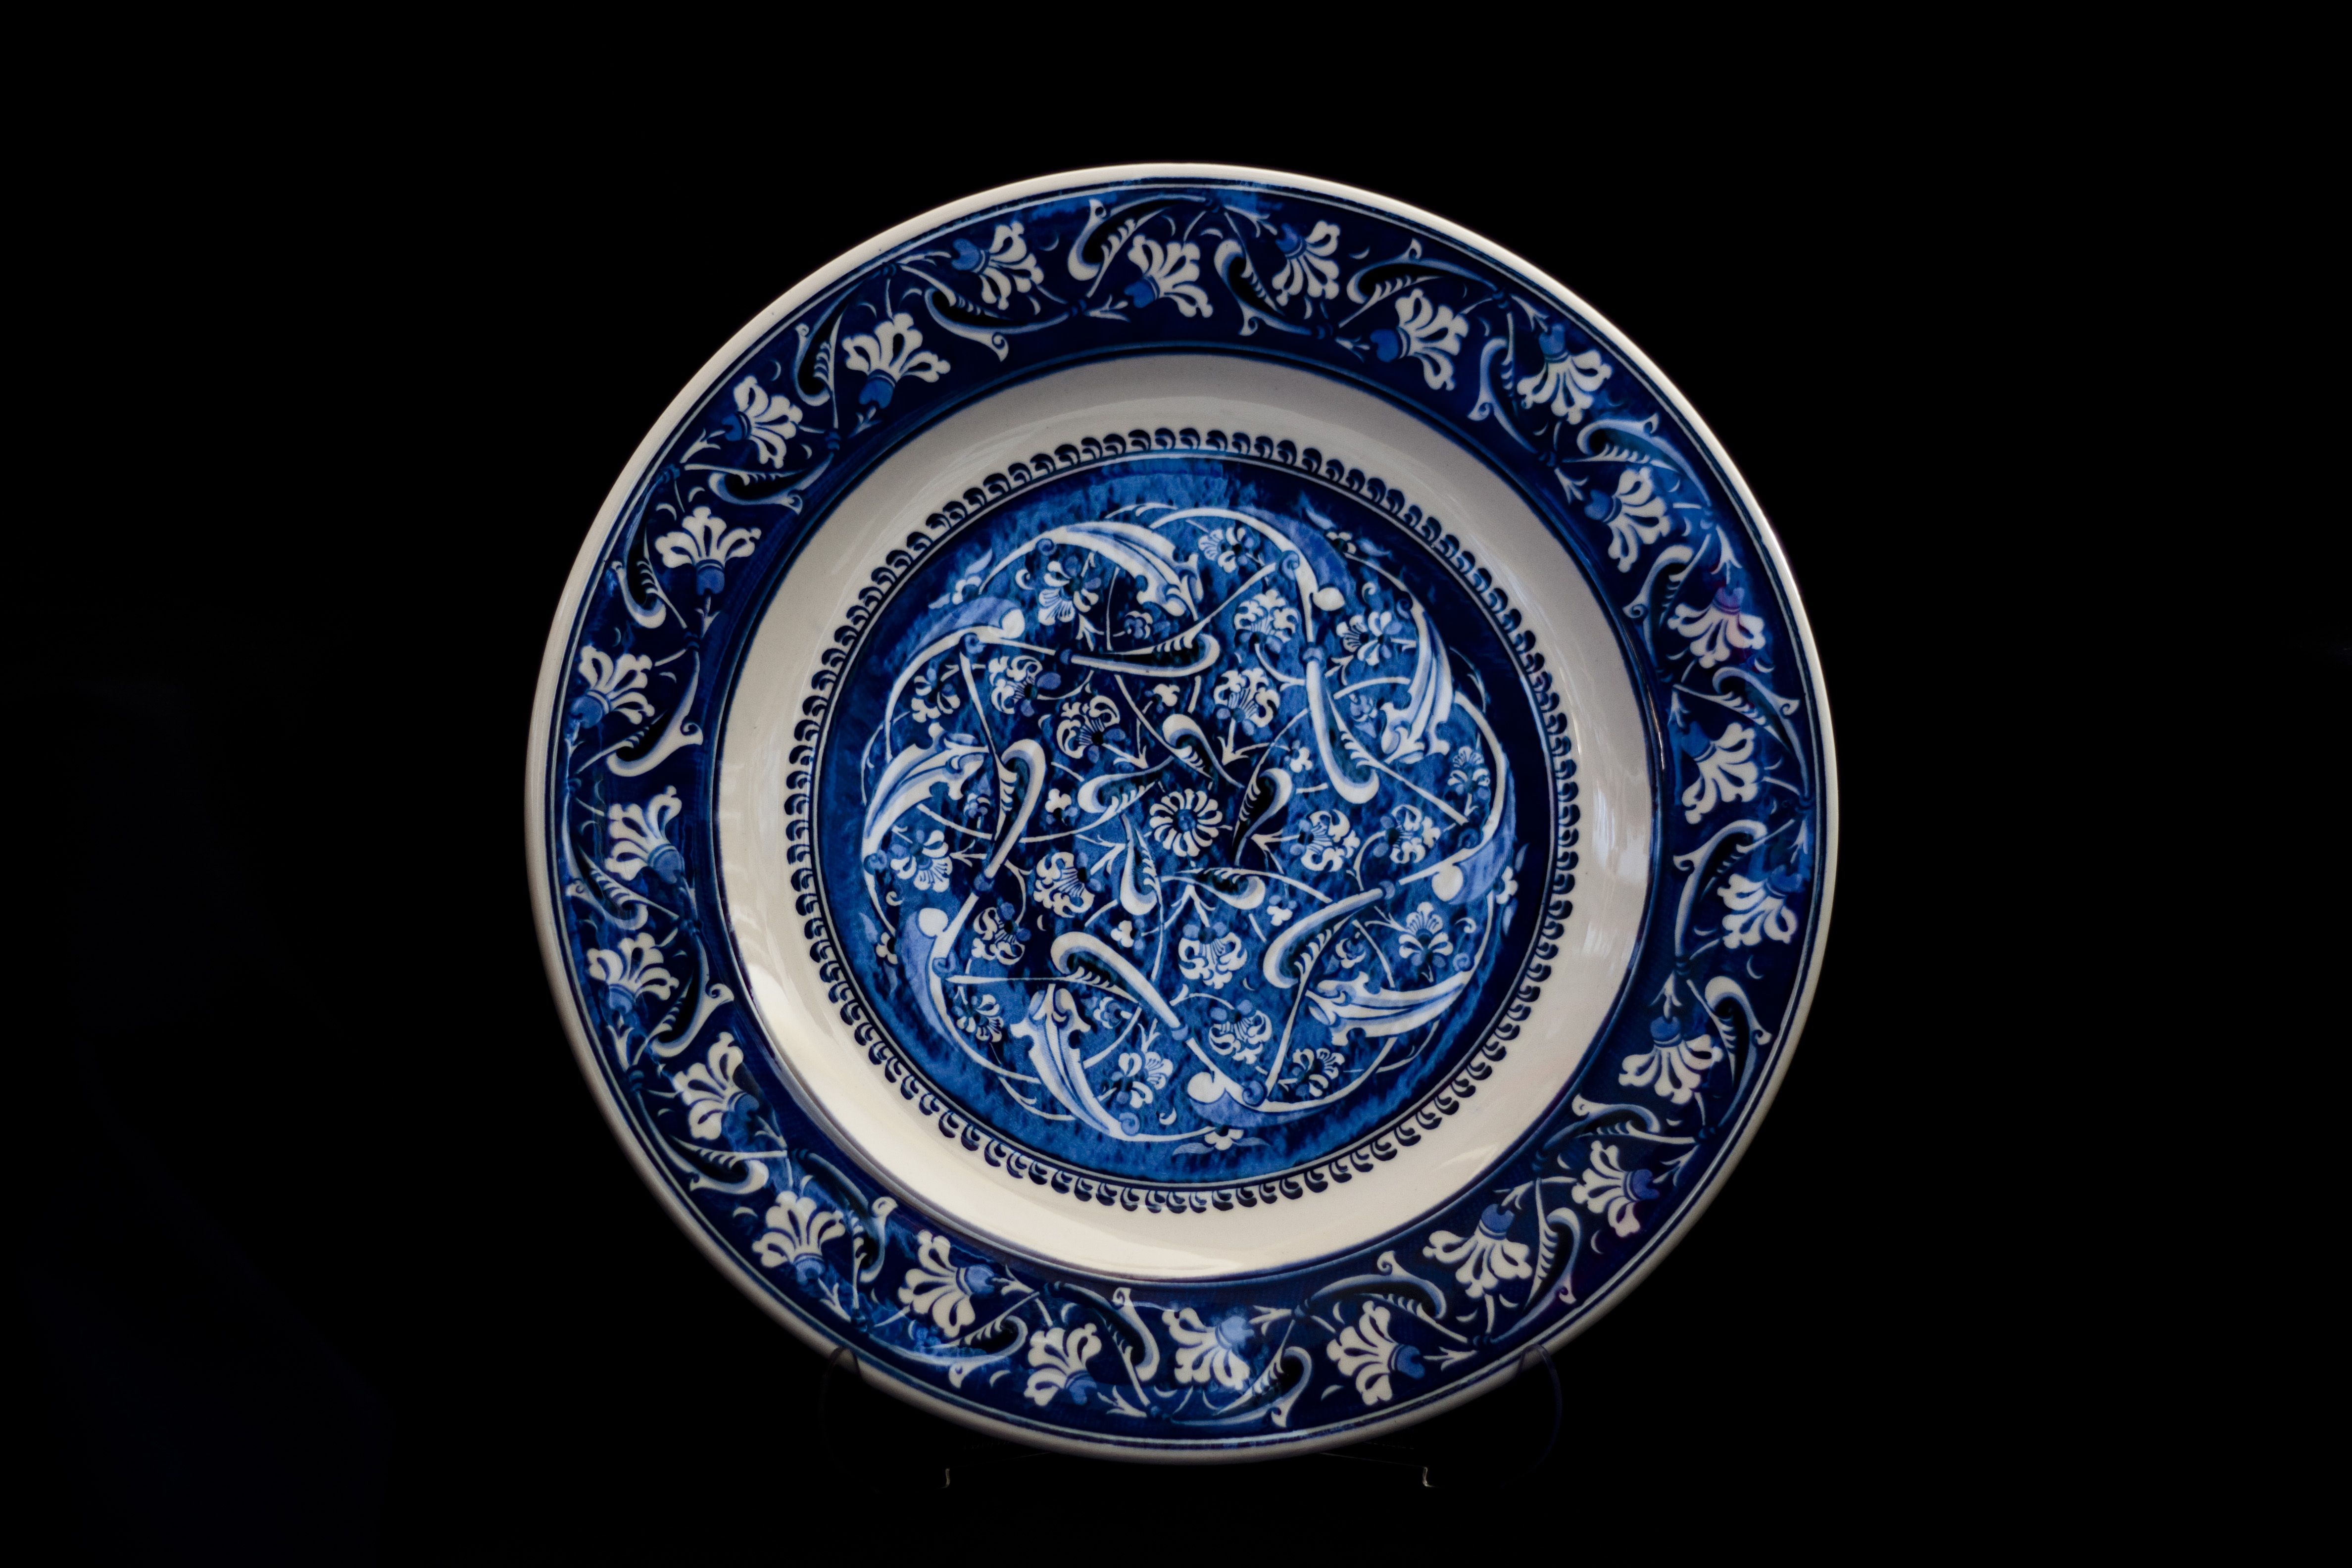
ceramic, plate, tile, tableware, circle, font, turkey, porcelain, platter, handicrafts, increased, dishware, blue and white porcelain, atalay melahat glow, hare tile